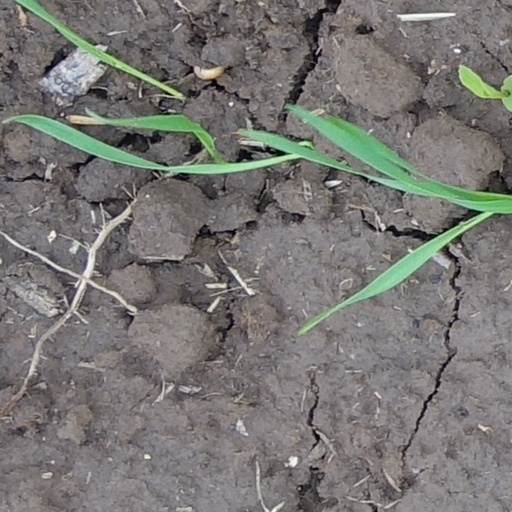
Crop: wheat